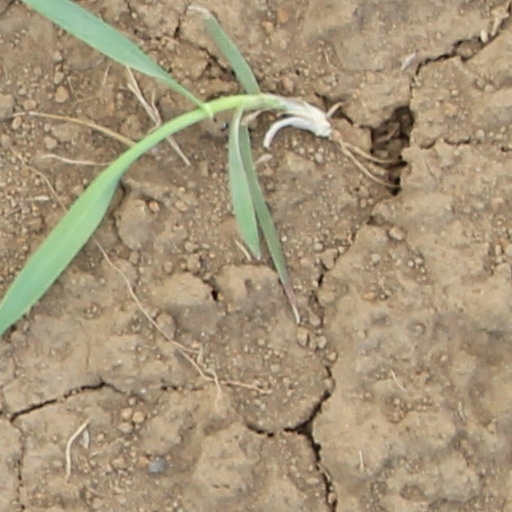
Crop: wheat